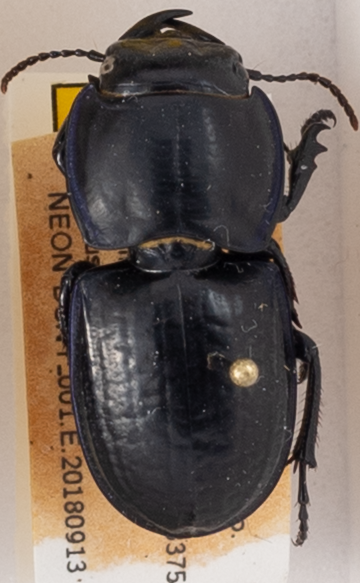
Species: Pasimachus sublaevis
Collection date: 2018-09-13
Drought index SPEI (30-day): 0.206
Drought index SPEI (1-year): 0.77
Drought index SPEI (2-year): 0.9